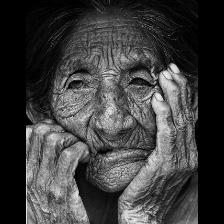
Label: Human